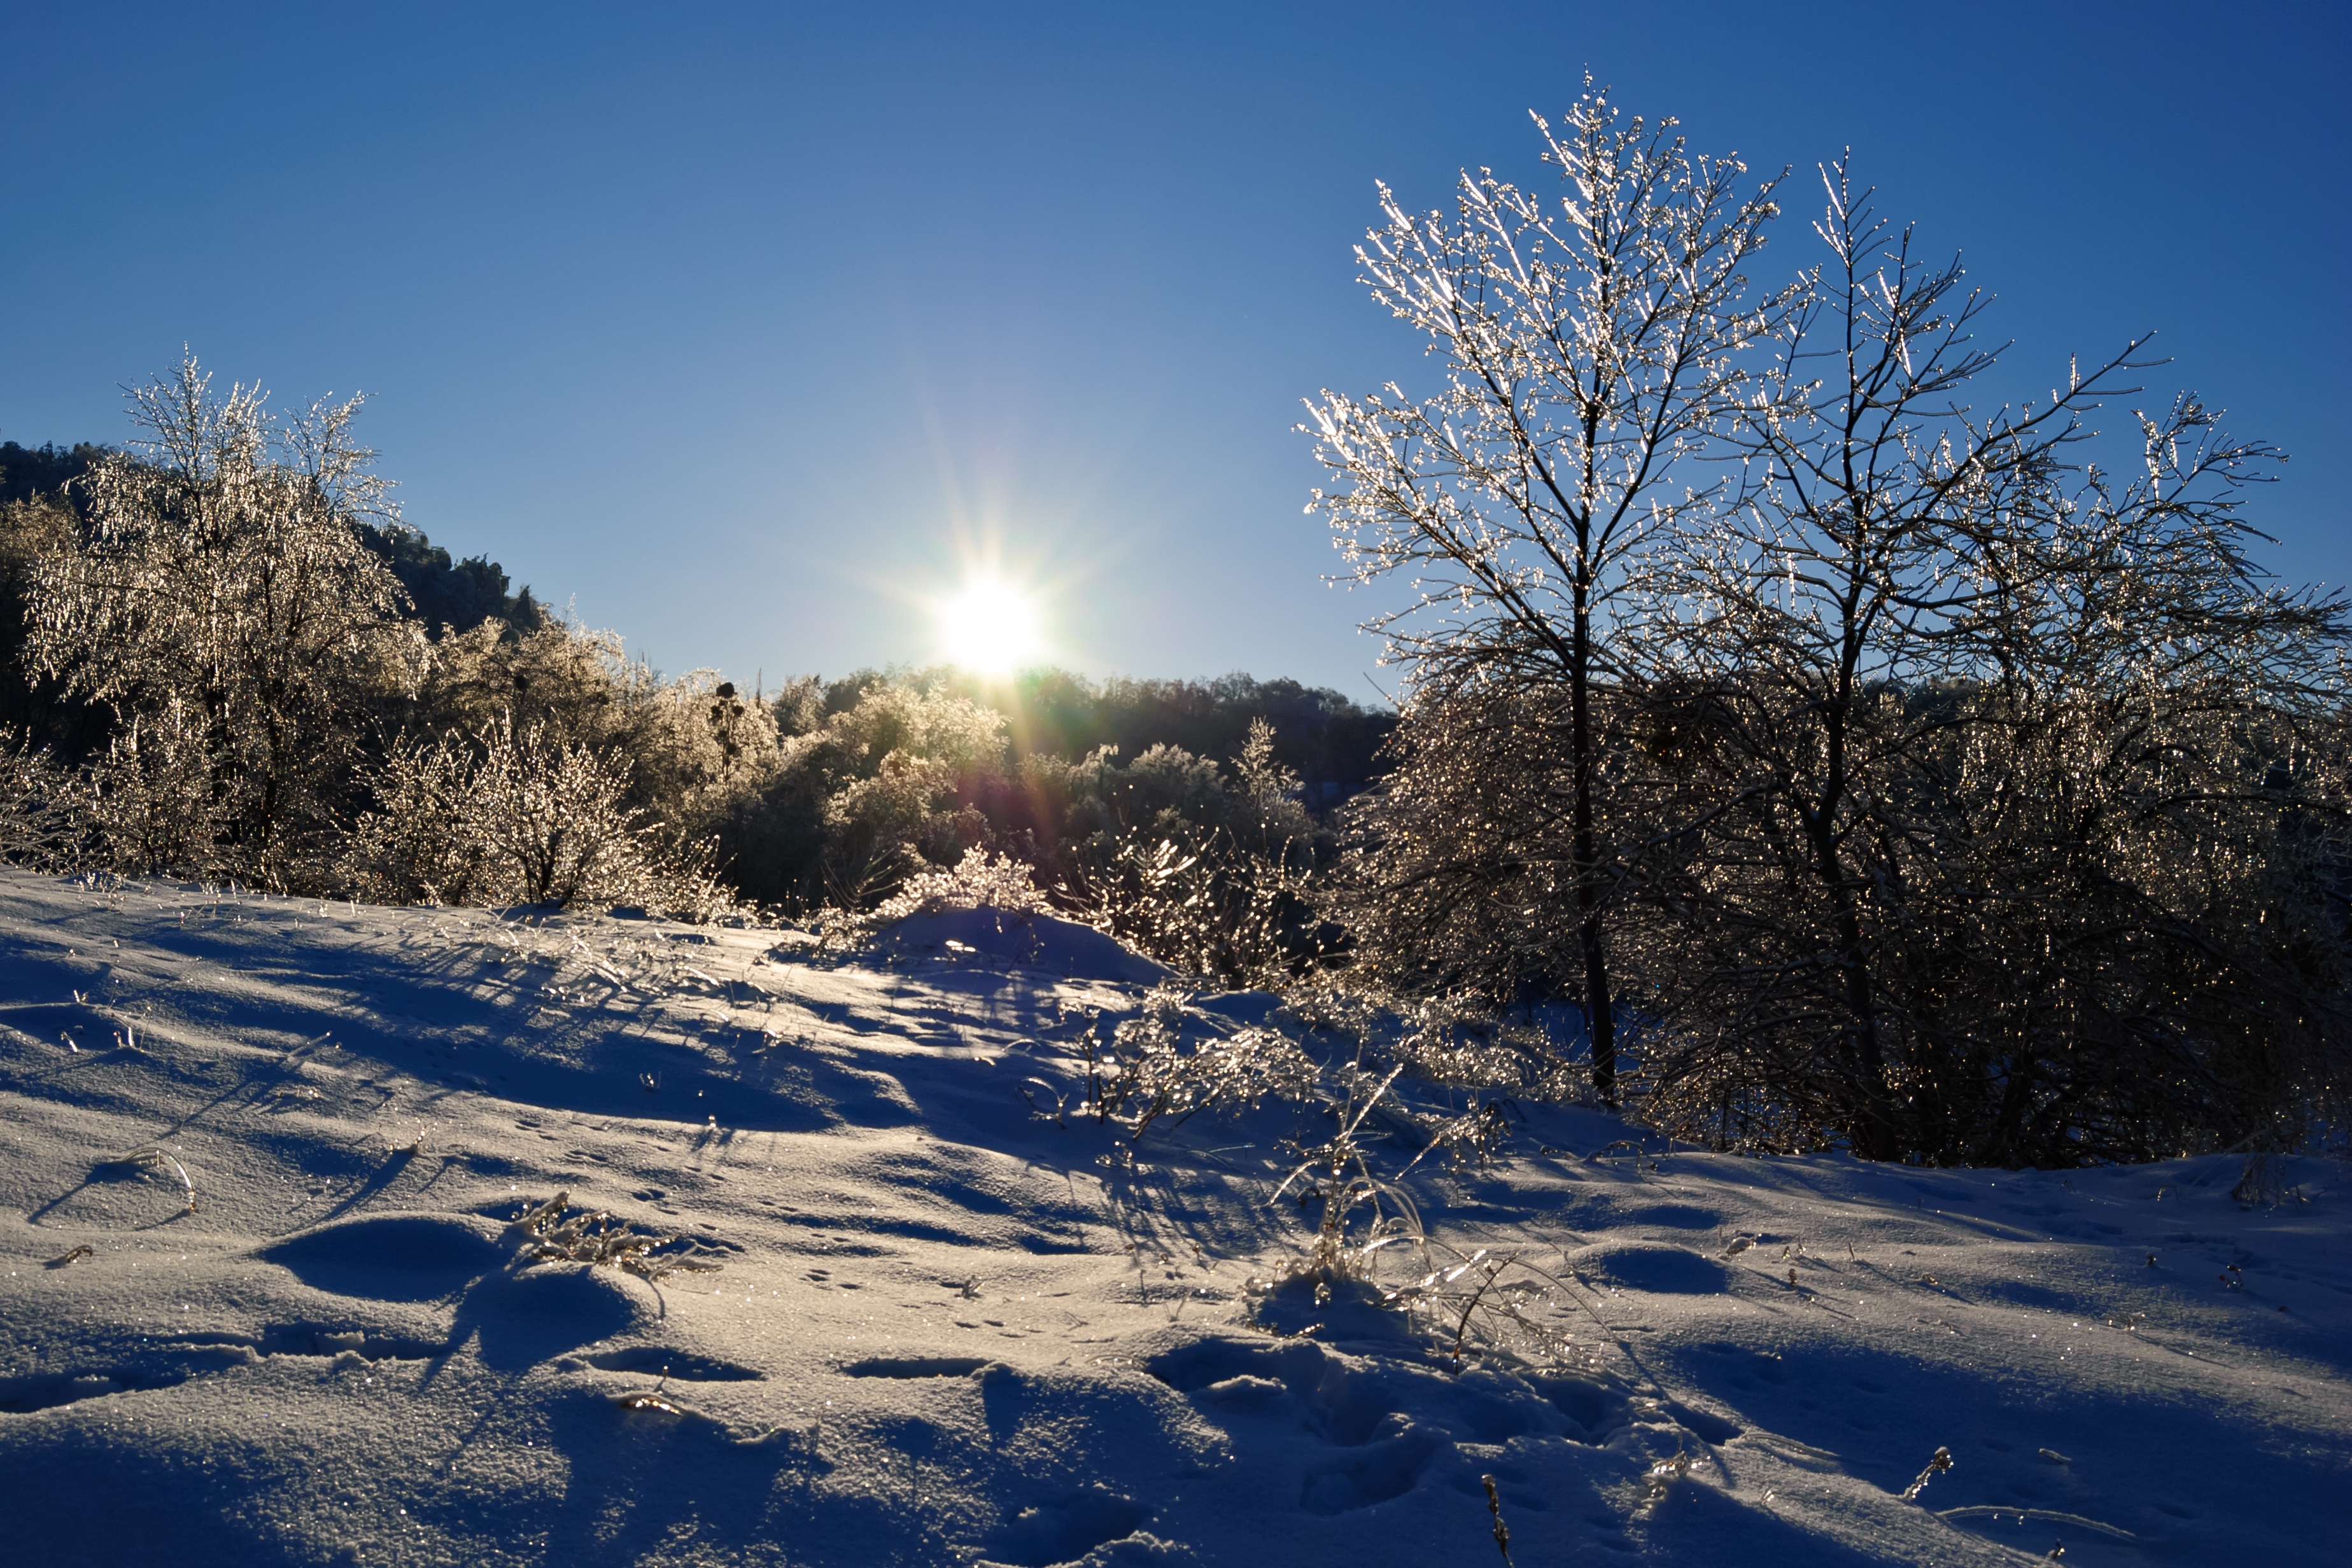
landscape, tree, nature, forest, wilderness, mountain, snow, winter, plant, sky, sunlight, morning, frost, mountain range, ice, weather, season, freezing, woody plant